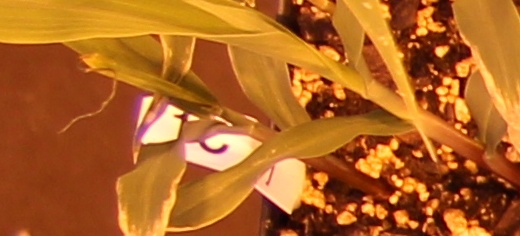
Label: Corn